Tomorrowland (film)

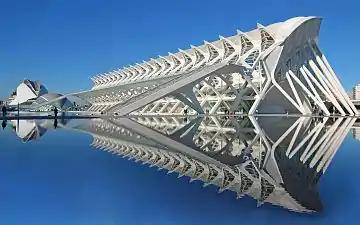
The Science Museum of the City of Arts and Sciences in Valencia was used as a background in the film.

Principal photography commenced in Enderby, British Columbia on August 8, 2013, and also filmed in Vancouver. In October, Kathryn Hahn was cast as a character named Ursula. That same month, it was announced that part of the filming would take place in the City of Arts and Sciences in Valencia. In November, scenes depicting the Newtons' hometown were shot at New Smyrna Beach, and the Carousel of Progress attraction at Walt Disney World in Florida. On February 3, 2014, additional filming took place at the It's a Small World attraction at Disneyland in California, and wrapped on February 6. The film's production designers incorporated the designs of Space Mountain and Spaceship Earth as architectural features of the Tomorrowland cityscape. Per a suggestion by Bird during production, the Walt Disney Pictures opening production logo features the Tomorrowland skyline instead of the studio's conventional fantasy castle. Industrial Light & Magic created the visual effects for "Tomorrowland."